Be My Dream Family

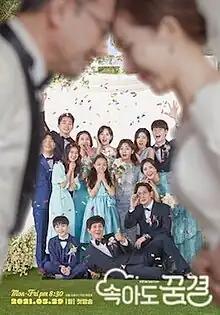
Promotional poster

Be My Dream Family is a South Korean television series starring Choi Jung-woo, Park Joon-geum, Wang Ji-hye, Hahm Eun-jung, and Joo Ah-reum. The series, directed by Kim Jeong-gyoo and written by Yeo Myung-jae, revolves around two culturally different families becoming one when their parents remarry. The daily drama was premiered on KBS1 on March 29, 2021, and aired every weekday at 20:30 (KST) till October 1.